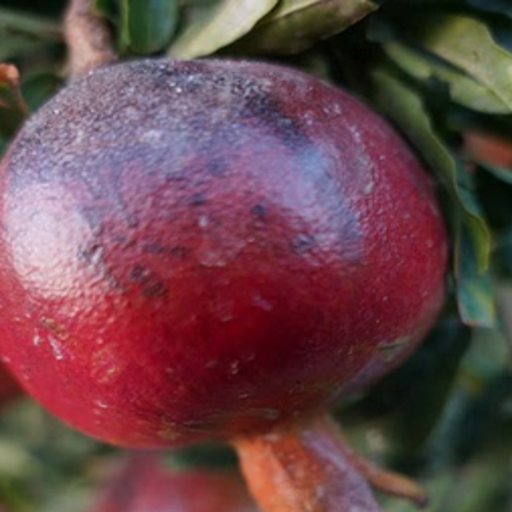
Label: Sunburn